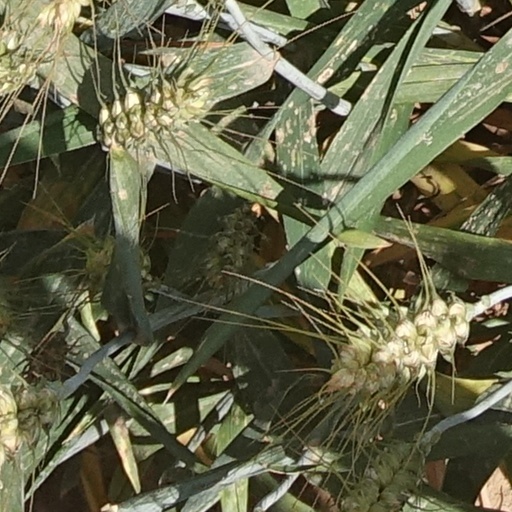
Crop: wheat